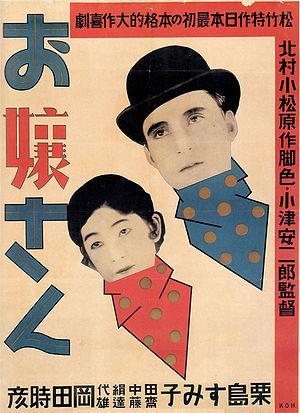
Mademoiselle est un film muet japonais de Yasujirō Ozu sorti en 1930.
Sumiko Kurishima est une actrice et danseuse japonaise, née le 15 mars 1902 et morte le 16 août 1987.